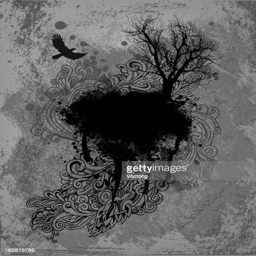
abstract drawing showing a crow flying near a tree